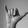
ASL letter: Y